RAF Boreham

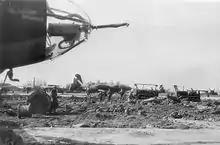
B-26 Marauders of the 394th Bomb Group at still-unfinished Boreham Airfield, 14 March 1944.

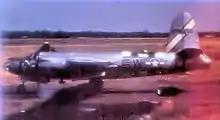
Martin B-26G-5-MA Marauder Serial 43-34373 of the 587th Bomb Squadron.

Royal Air Force Boreham or more simply RAF Boreham is a former Royal Air Force station in Essex, England. The airfield was always known locally as : "Boreham Airfield". The airfield is located approximately north-northeast of Chelmsford; about northeast of London.